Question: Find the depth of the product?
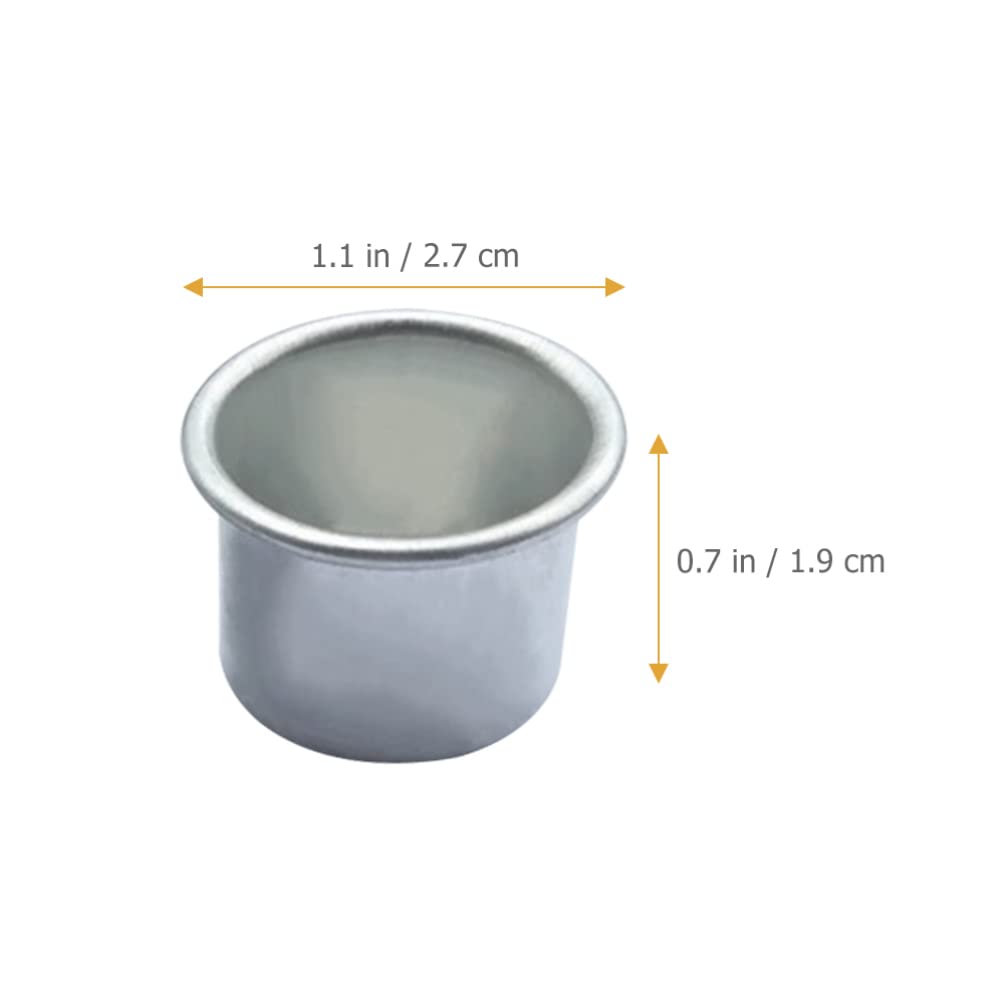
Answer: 1.1 inch